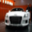
Label: automobile